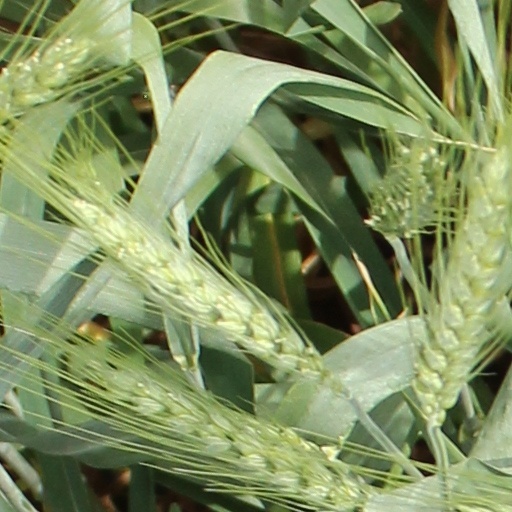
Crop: wheat